History of Portugal

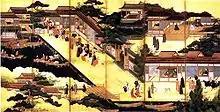
The arrival of the Portuguese in Japan, the first Europeans to reach it, initiating the "Nanban" ("southern barbarian") period of active commercial and cultural exchange between Japan and the West.

In 1484, Portugal officially rejected Columbus' idea of reaching India from the west, because it was seen as unfeasible. Some historians have claimed that the Portuguese had already performed fairly accurate calculations concerning the size of the world and therefore knew that sailing west to reach the Indies would require a far longer journey than navigating to the east. However, this continues to be debated. Thus began a long-lasting dispute that eventually resulted in the signing of the Treaty of Tordesillas with Castile in 1494. The treaty divided the (largely undiscovered) New World equally between the Portuguese and the Castilians, along a north–south meridian line 370 leagues (1770 km/1100 miles) west of the Cape Verde islands, with all lands to the east belonging to Portugal and all lands to the west to Castile.